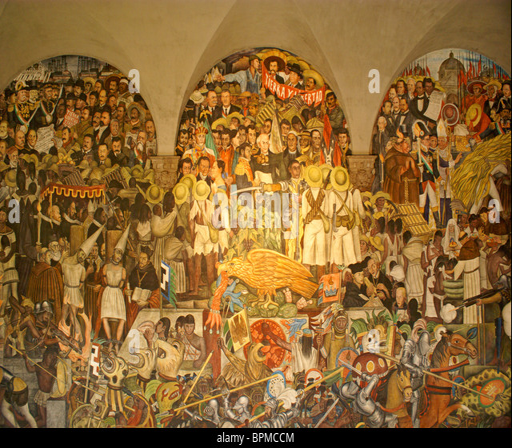
mural by painting artist depicting the history